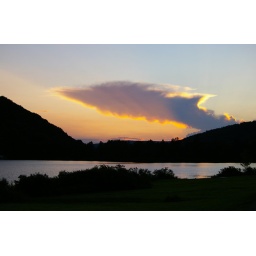
Taken at Allegany State Park over the red house lake.